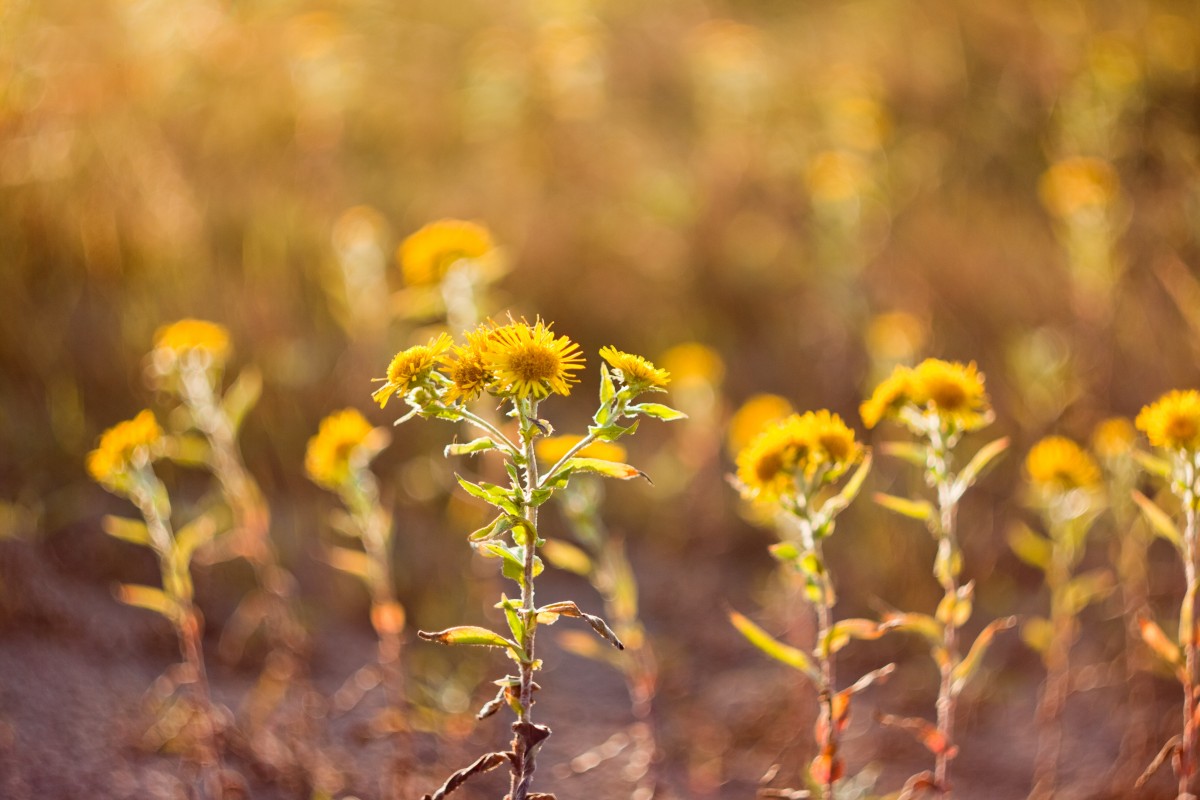
Tags: grass, blossom, field, meadow, prairie, sunlight, leaf, flower, wildlife, autumn, botany, yellow, flora, season, fauna, wildflower, close up, macro photography, flowering plant, daisy family